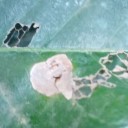
Label: Miner